Johann Baptist Krall

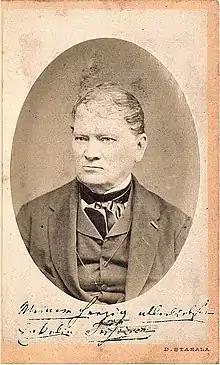
Photo portrait of Johann Baptist Krall (date unknown)

Johann Baptist Krall (1803–4 May 1883) was an Austrian composer, conductor, music editor/arranger, and member of the board of directors of the Wiener Singverein of the Gesellschaft der Musikfreunde.